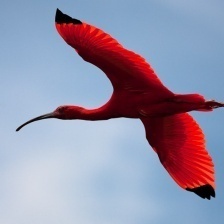
Species: SCARLET IBIS
Scientific name: EUDOCIMUS RUBER